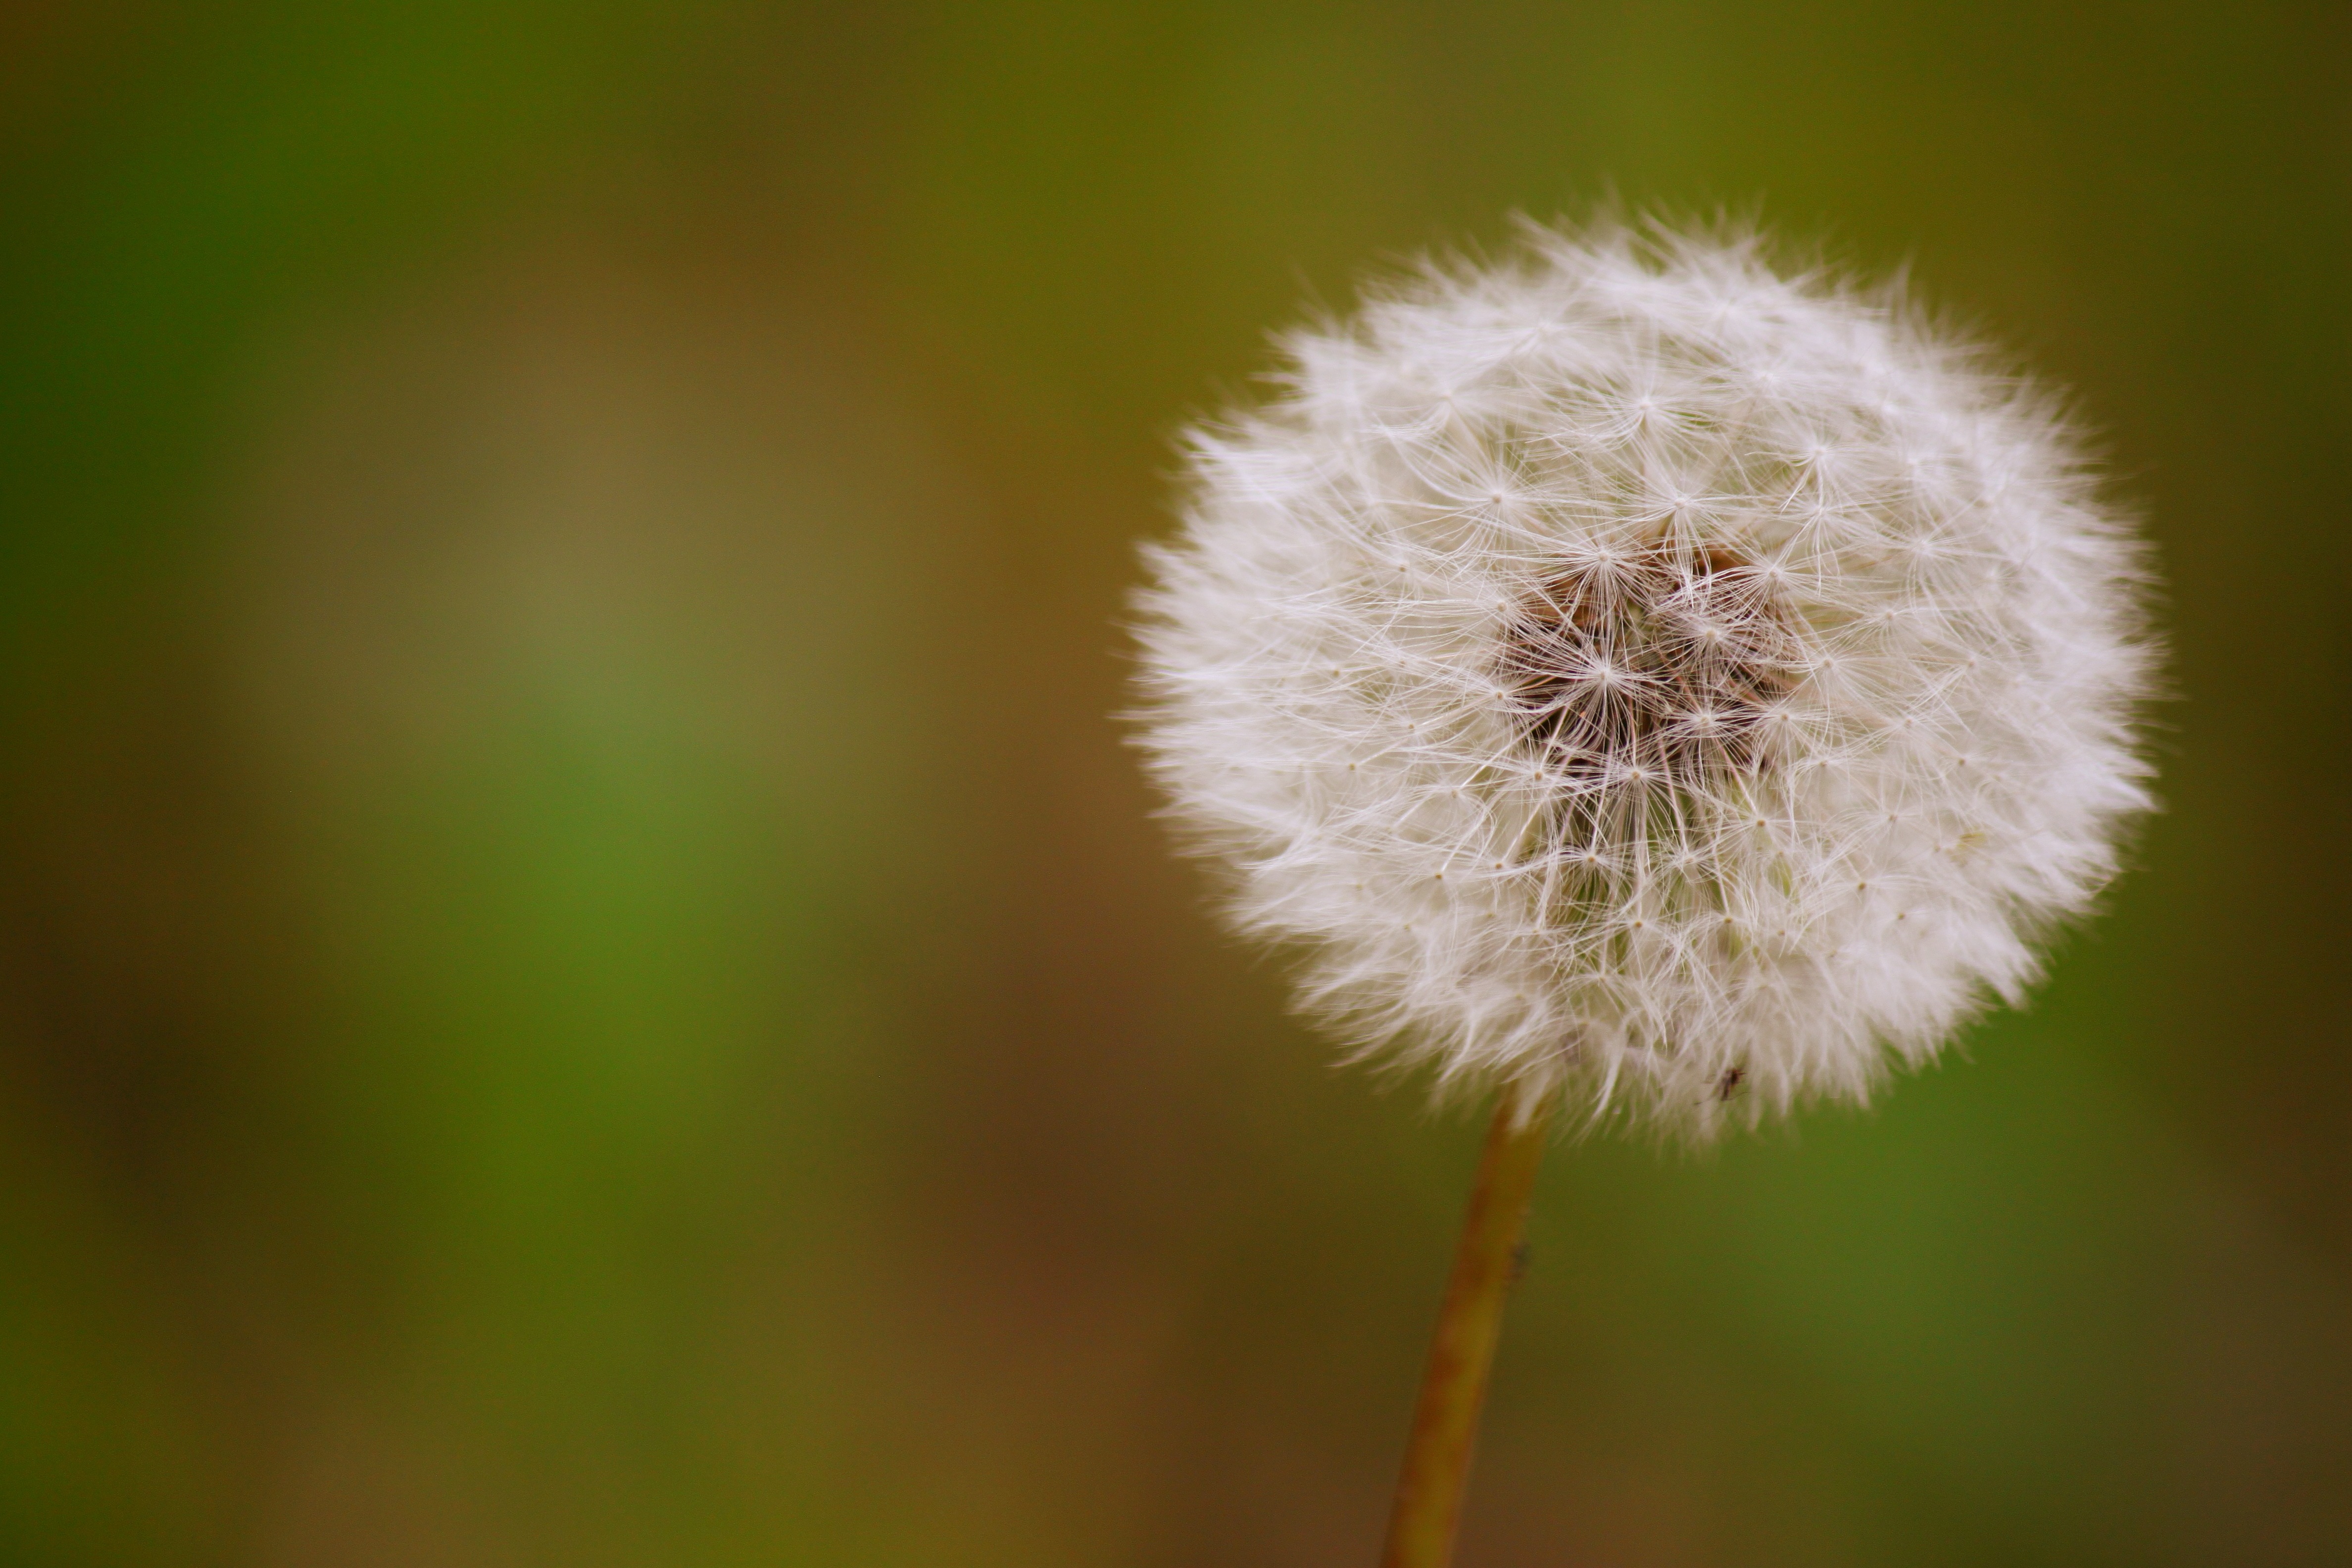
nature, grass, plant, field, photography, dandelion, sunlight, leaf, flower, petal, daisy, green, botany, flora, wildflower, close up, seeds, prado, macro photography, flowering plant, daisy family, plant stem, land plant